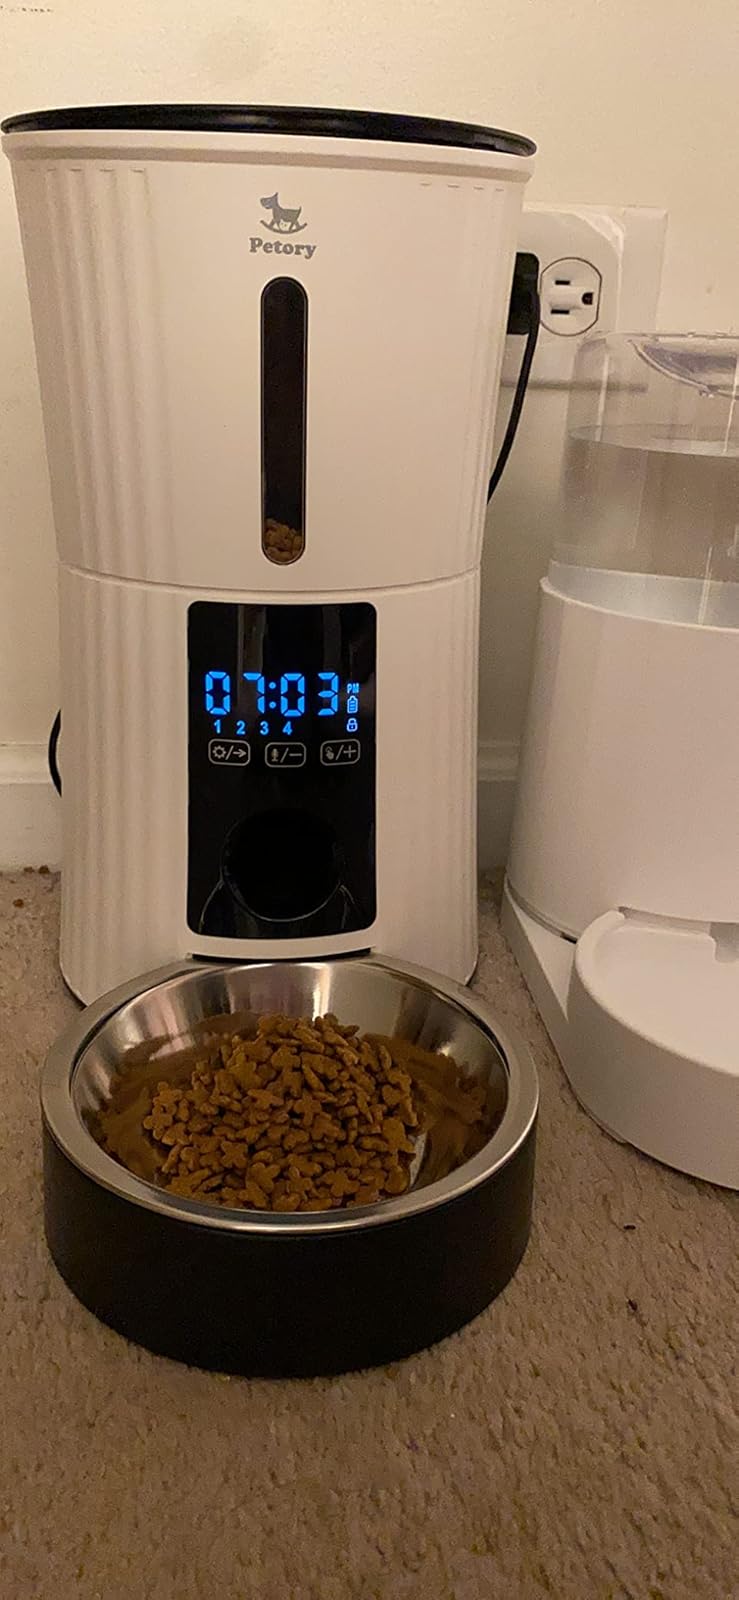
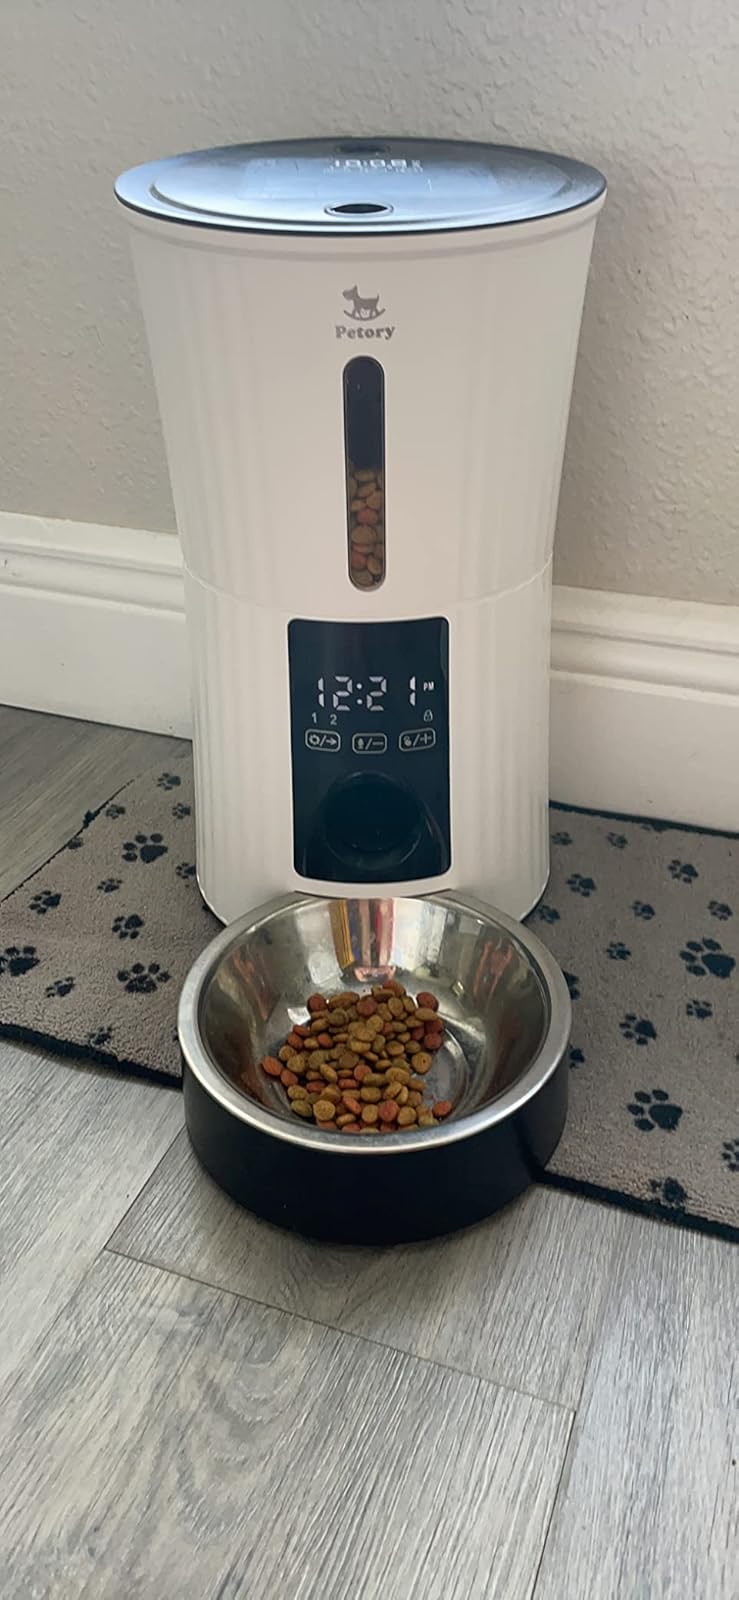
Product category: items_feeder
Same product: yes